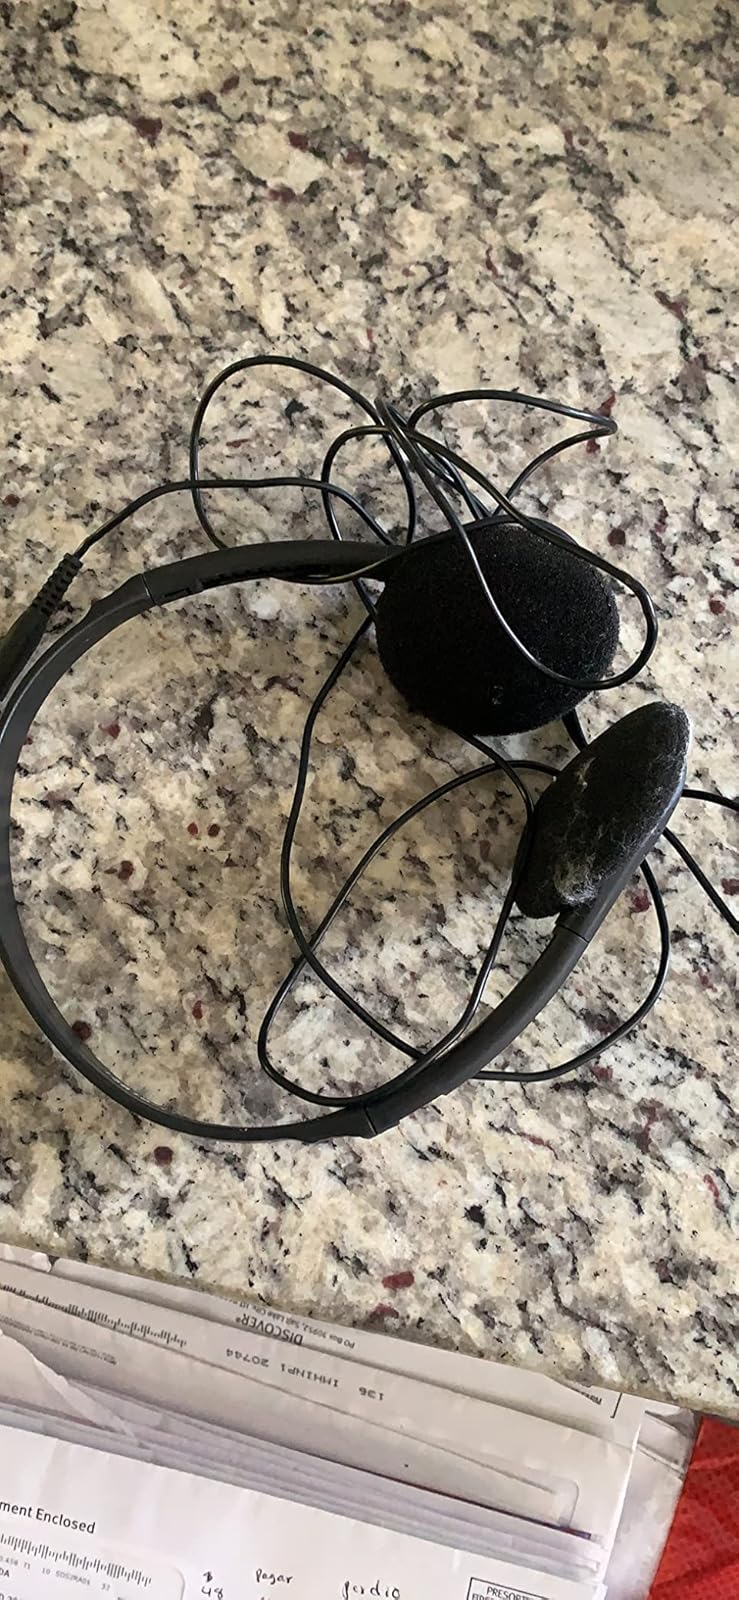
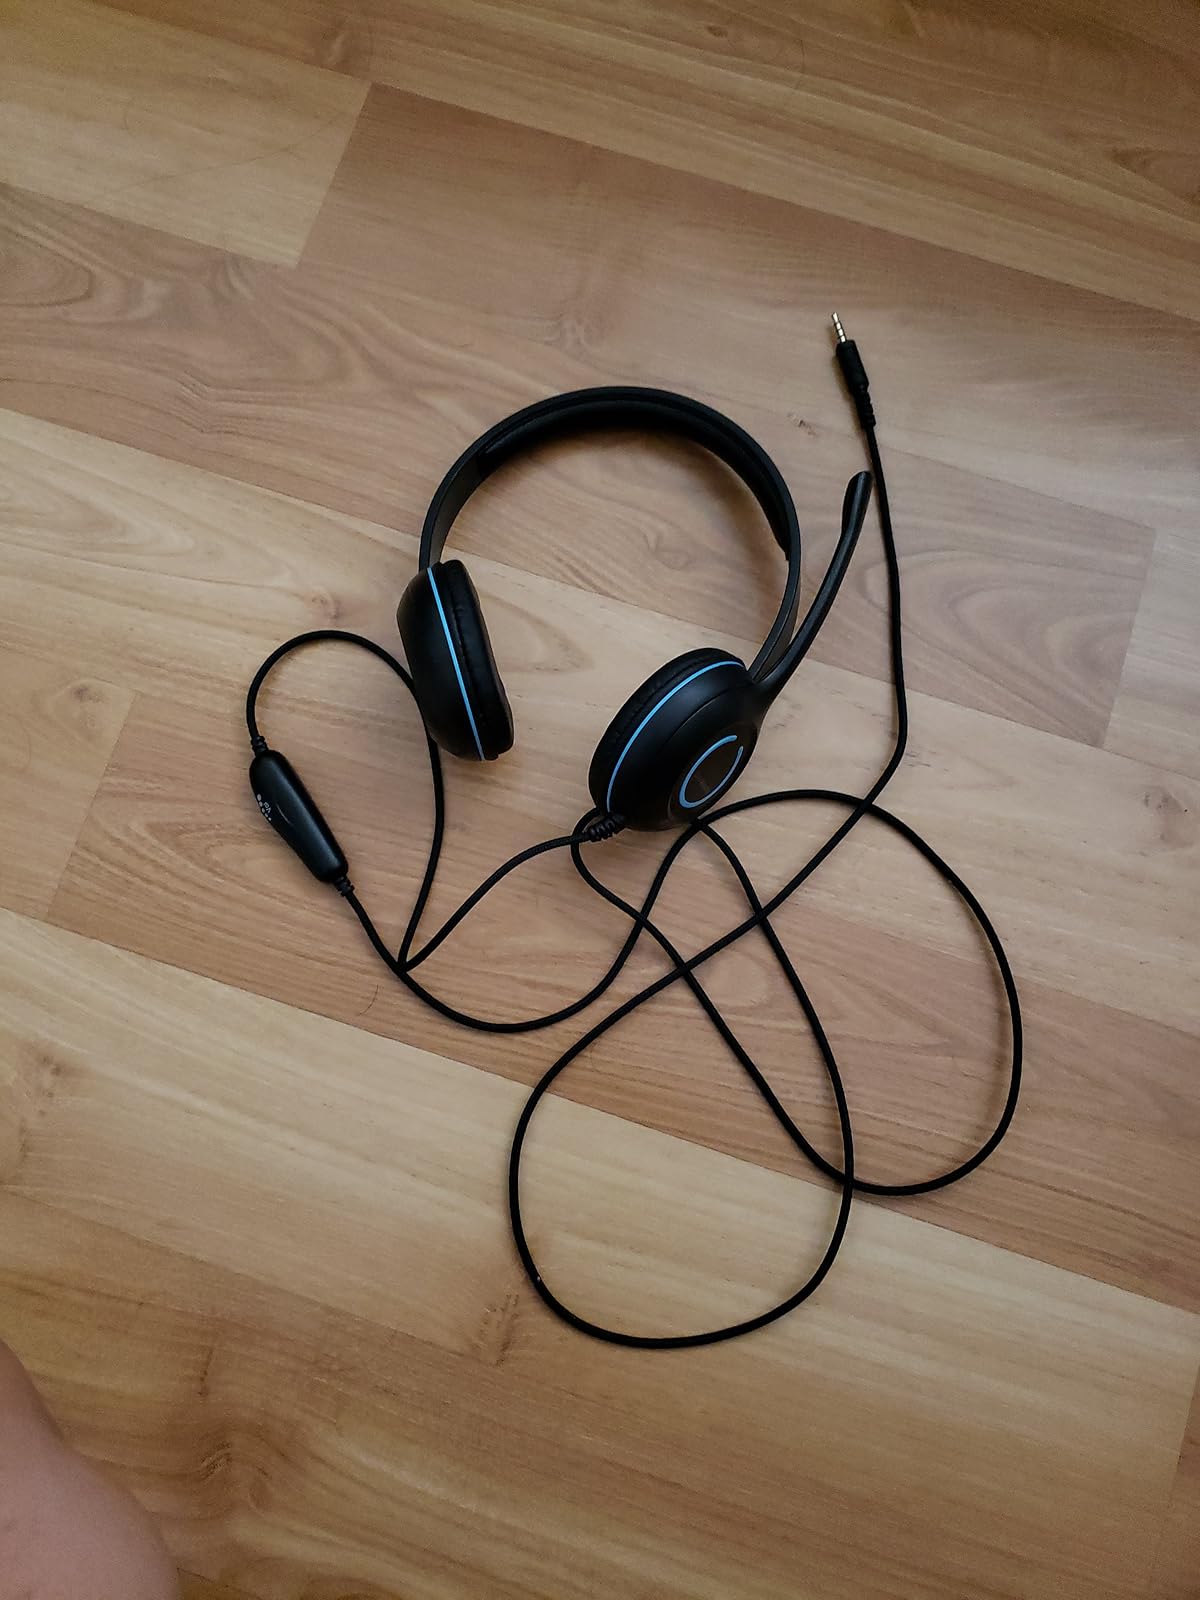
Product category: headphones
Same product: no